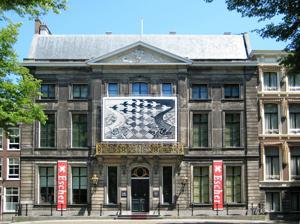
Building: Escher in the Palace
Country: Netherlands
Year built: 2002
Museum in the Netherlands Escher in Het Paleis Escher in Het Paleis, Lange Voorhout Palace, The Hague Established 15 November 2002 Location The Hague , Netherlands Coordinates 52°05′00″N 4°18′52″E / 52.083333°N 4.314444°E / 52.083333; 4.314444 Type Art, prints, drawing museum Visitors 150,000 Director Margriet Schavemaker Curator Judith Kadee Public transit access Tram line 15 or 16 Korte Voorhout Website www .escherinhetpaleis .nl Escher in Het Paleis ( Escher in The Palace ) is a museum in The Hague , Netherlands , featuring the works of the Dutch graphical artist M. C. Escher . It is housed in the Lange Voorhout Palace since November 2002. History The museum is housed in the Lange Voorhout Palace , a former royal residence dating back to the eighteenth century. Queen Emma bought the stately house in 1896. She used it as a winter palace from March 1901 until her death in March 1934. It was used by four subsequent Dutch queens for their business offices, until Queen Beatrix moved the office to Paleis Noordeinde. The first and second floors have exhibitions showing the royal period of the palace, highlighting Queen Emma's residence. The museum features a permanent display of a large number of woodcuts and lithographs by M.C. Escher, among them the world-famous prints, Sky and Water (birds become fish); Belvedere (the inside out of a Folly); Waterfall (where water seems to flow upwards); Drawing (two hands drawing each other). Escher in Het Paleis shows the early lovely Italian landscapes, the many mirror prints and a choice from the tesselation drawings, also the three versions of the Metamorphosis , from the first small one, to the third, of 7 meters. This one is shown in a circle. It underlines the new vision of the museum on the work of M.C. Escher. The third floor of the museum is dedicated to the Optical Illusion, besides the famous Escher Room in which grownups seem to be smaller than their children, one's eyes will be tricked by multiple interactive displays. Interior In the rooms of the museum are fifteen chandeliers made by the Rotterdam artist Hans van Bentem. The artist designed these especially for the museum, with some references to the work of Escher and the palace. In the ballroom, a star chandelier is endlessly reflected in the two mirrors. In other rooms there are chandeliers such as a shark, a skull, spiders, and a sea horse. The parquet floor in the palace was designed in 1991/92 by the American minimal artist Donald Judd on the occasion of the opening of the former royal palace as an exhibition palace. Judd applied the principle of different colours and geometric patterns to the parquet floor in the palace. Controversy In 2015 it was revealed that many of the prints on display at the museum were replicas, scanned from original prints and printed onto the same type of paper used by Escher, rather than original Escher prints as they had been labeled. See also List of single-artist museums References